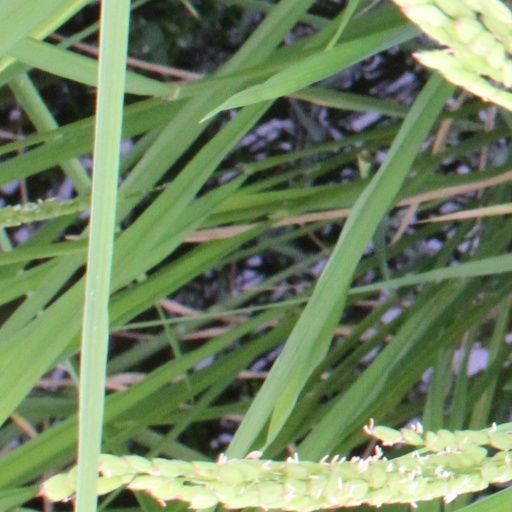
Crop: rice